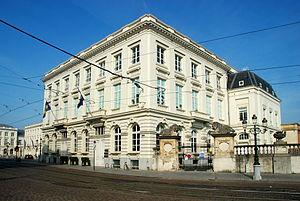
Belgique - Bruxelles - Place Royale - Hôtel de Grimbergen
La place Royale est une place de Bruxelles à laquelle on accède par la rue Royale, la rue de Namur, la rue de la Régence, la rue du Musée et la rue Montagne de la Cour. Réalisée entre 1775 et 1782 dans le cadre d'un projet urbanistique comprenant le parc de Bruxelles, il s'agit d'une place de style néoclassique, rectangulaire et symétrique, de 77 m X 113 m.
L'Hôtel de Grimbergen est un édifice qui fait partie du vaste ensemble architectural de style néo-classique de la place Royale de Bruxelles en Belgique construit entre 1775 et 1782 par les architectes français Jean-Benoît-Vincent Barré et Barnabé Guimard à l'époque des Pays-Bas autrichiens.